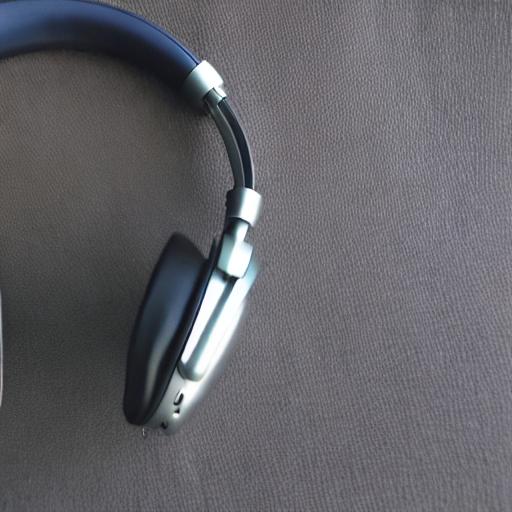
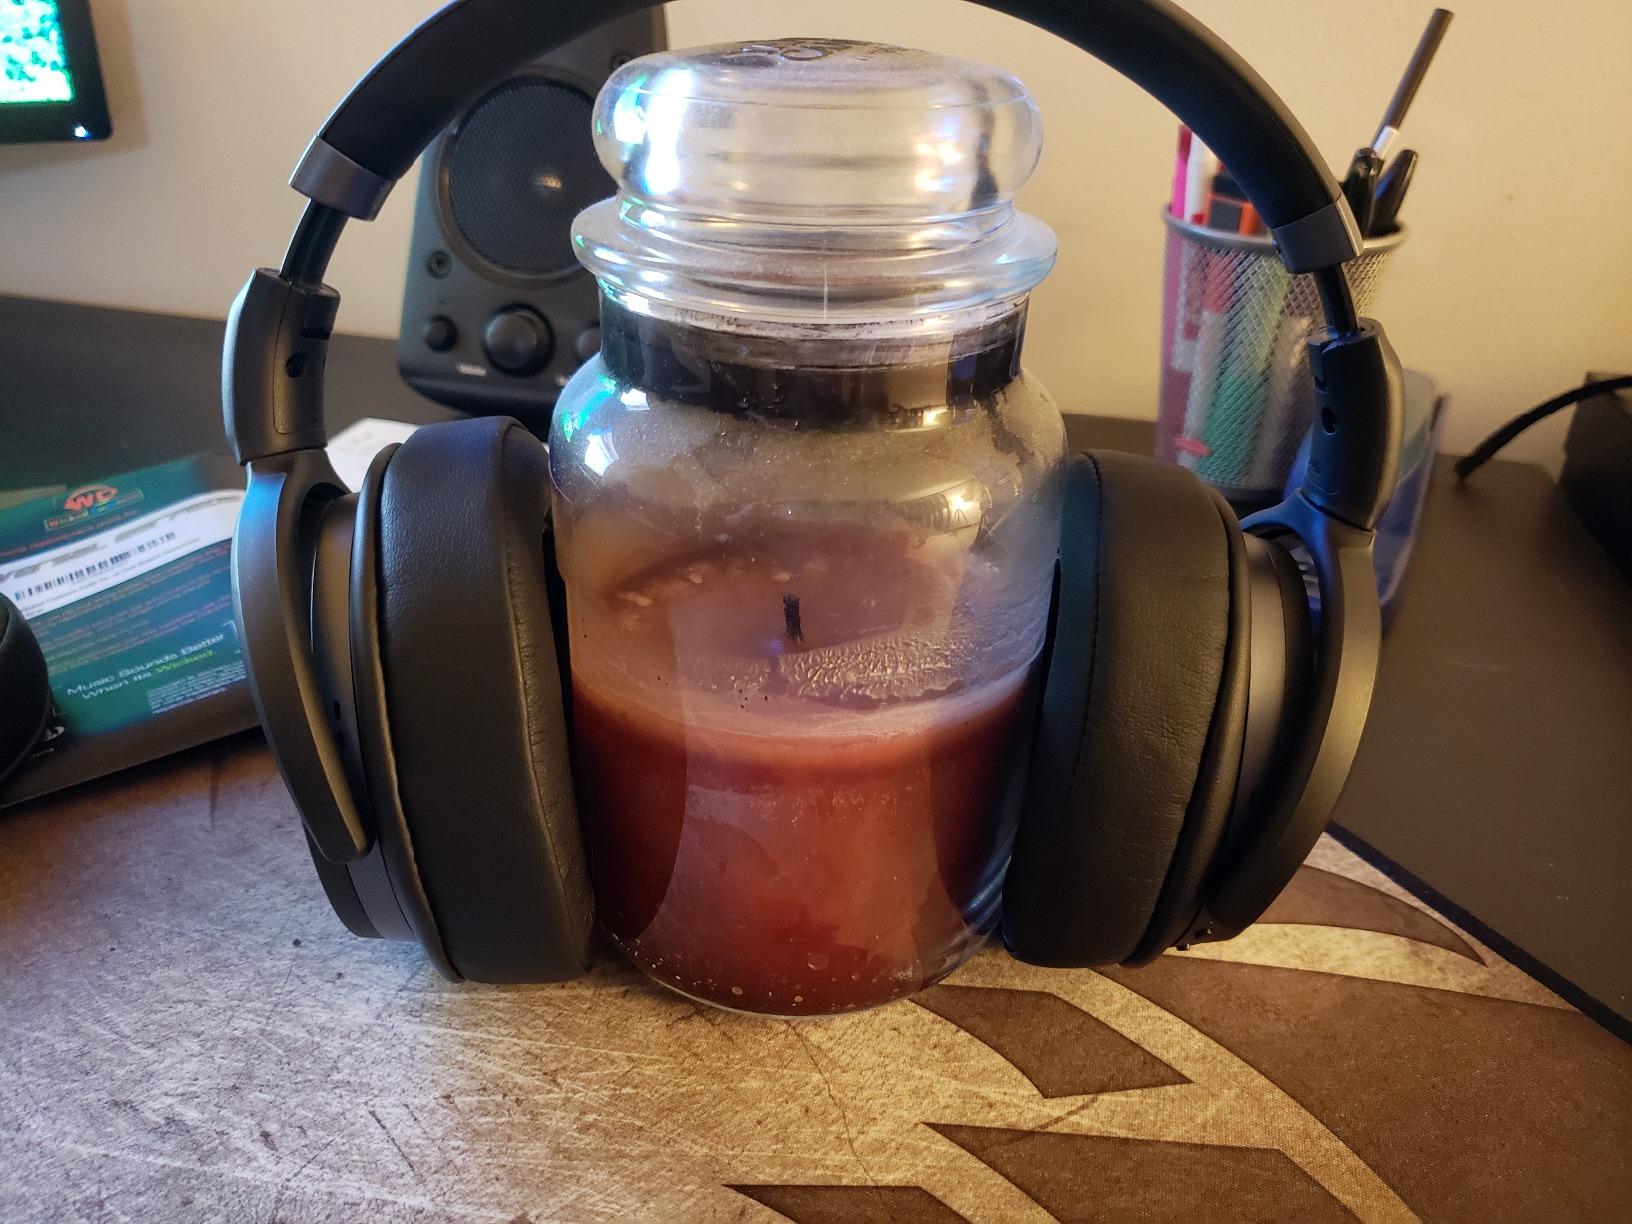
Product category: headphones
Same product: no